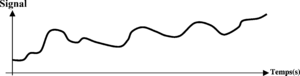
Signal analogique en fonction du temps
L'électronique analogique est la discipline traitant des systèmes électroniques sur des grandeurs à variation continue.